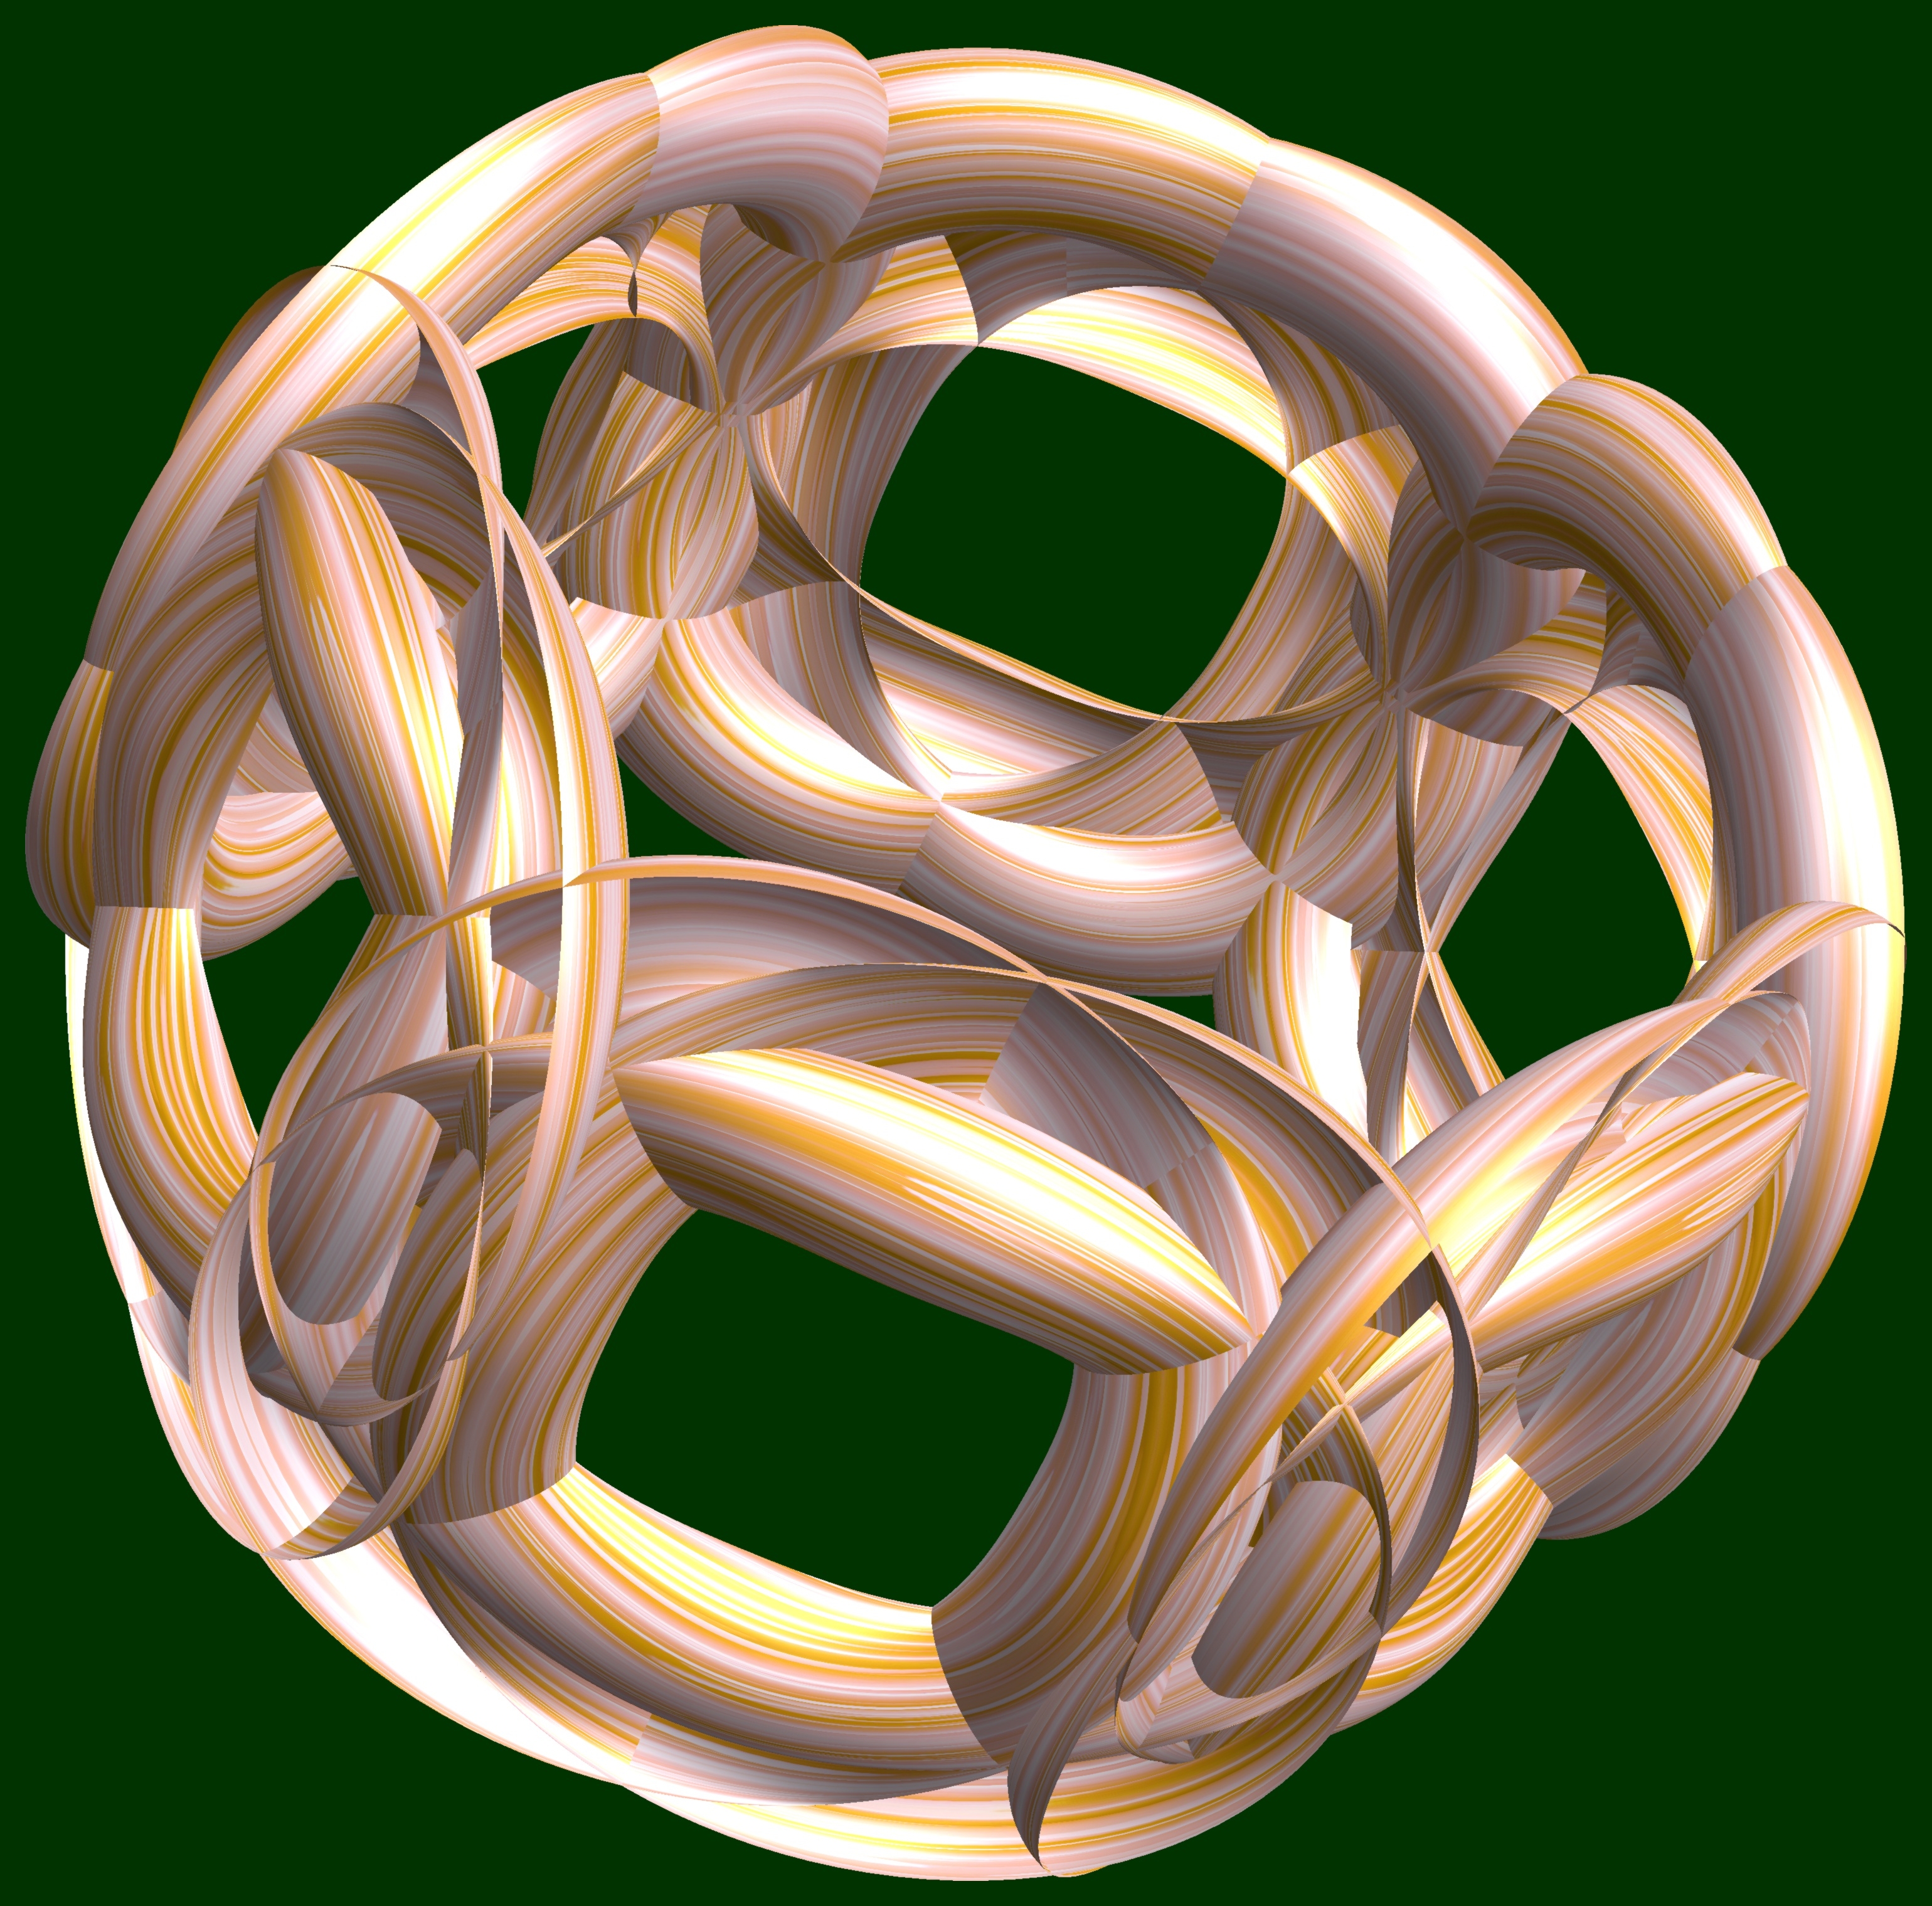
structure, wheel, texture, number, pattern, geometry, circle, sculpture, illustration, design, symmetry, ball, 3d, graphic, shape, trophy, torus, mathematica, cg, parametricplot3d, code, program, algorithm, mapping, geometricsculpture, football equipment and supplies